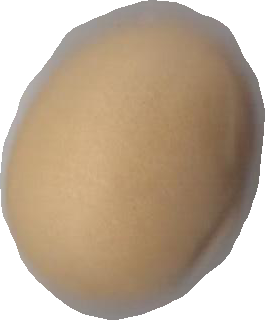
Variety: Dega